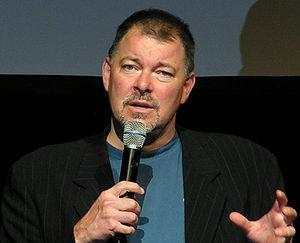
Le Dernier Voyage est le dernier épisode de la série télévisée de science-fiction Star Trek: Enterprise, diffusée sur le réseau américain UPN. C'est le 22ᵉ épisode de la quatrième saison et le 98ᵉ épisode de la série dans son ensemble. Il a été diffusé le 13 mai 2005 aux États-Unis, et a été mal accueilli par la critique et les fans.